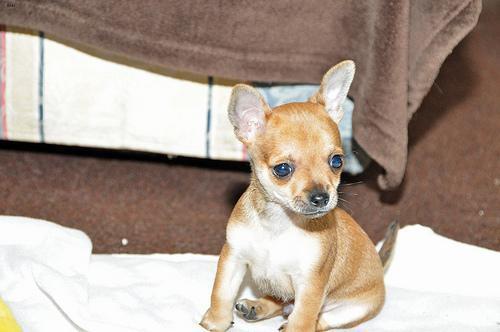
chihuahua